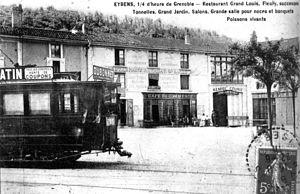
Eybens en 1911. Carte postale
La Société grenobloise de Tramways électriques est une entreprise fondée à Grenoble, pour exploiter à partir de 1897, le premier réseau de tramways électriques de la ville. Cette société disparaitra en 1973, lors de la création du Syndicat mixte des transports en commun de l'agglomération grenobloise.